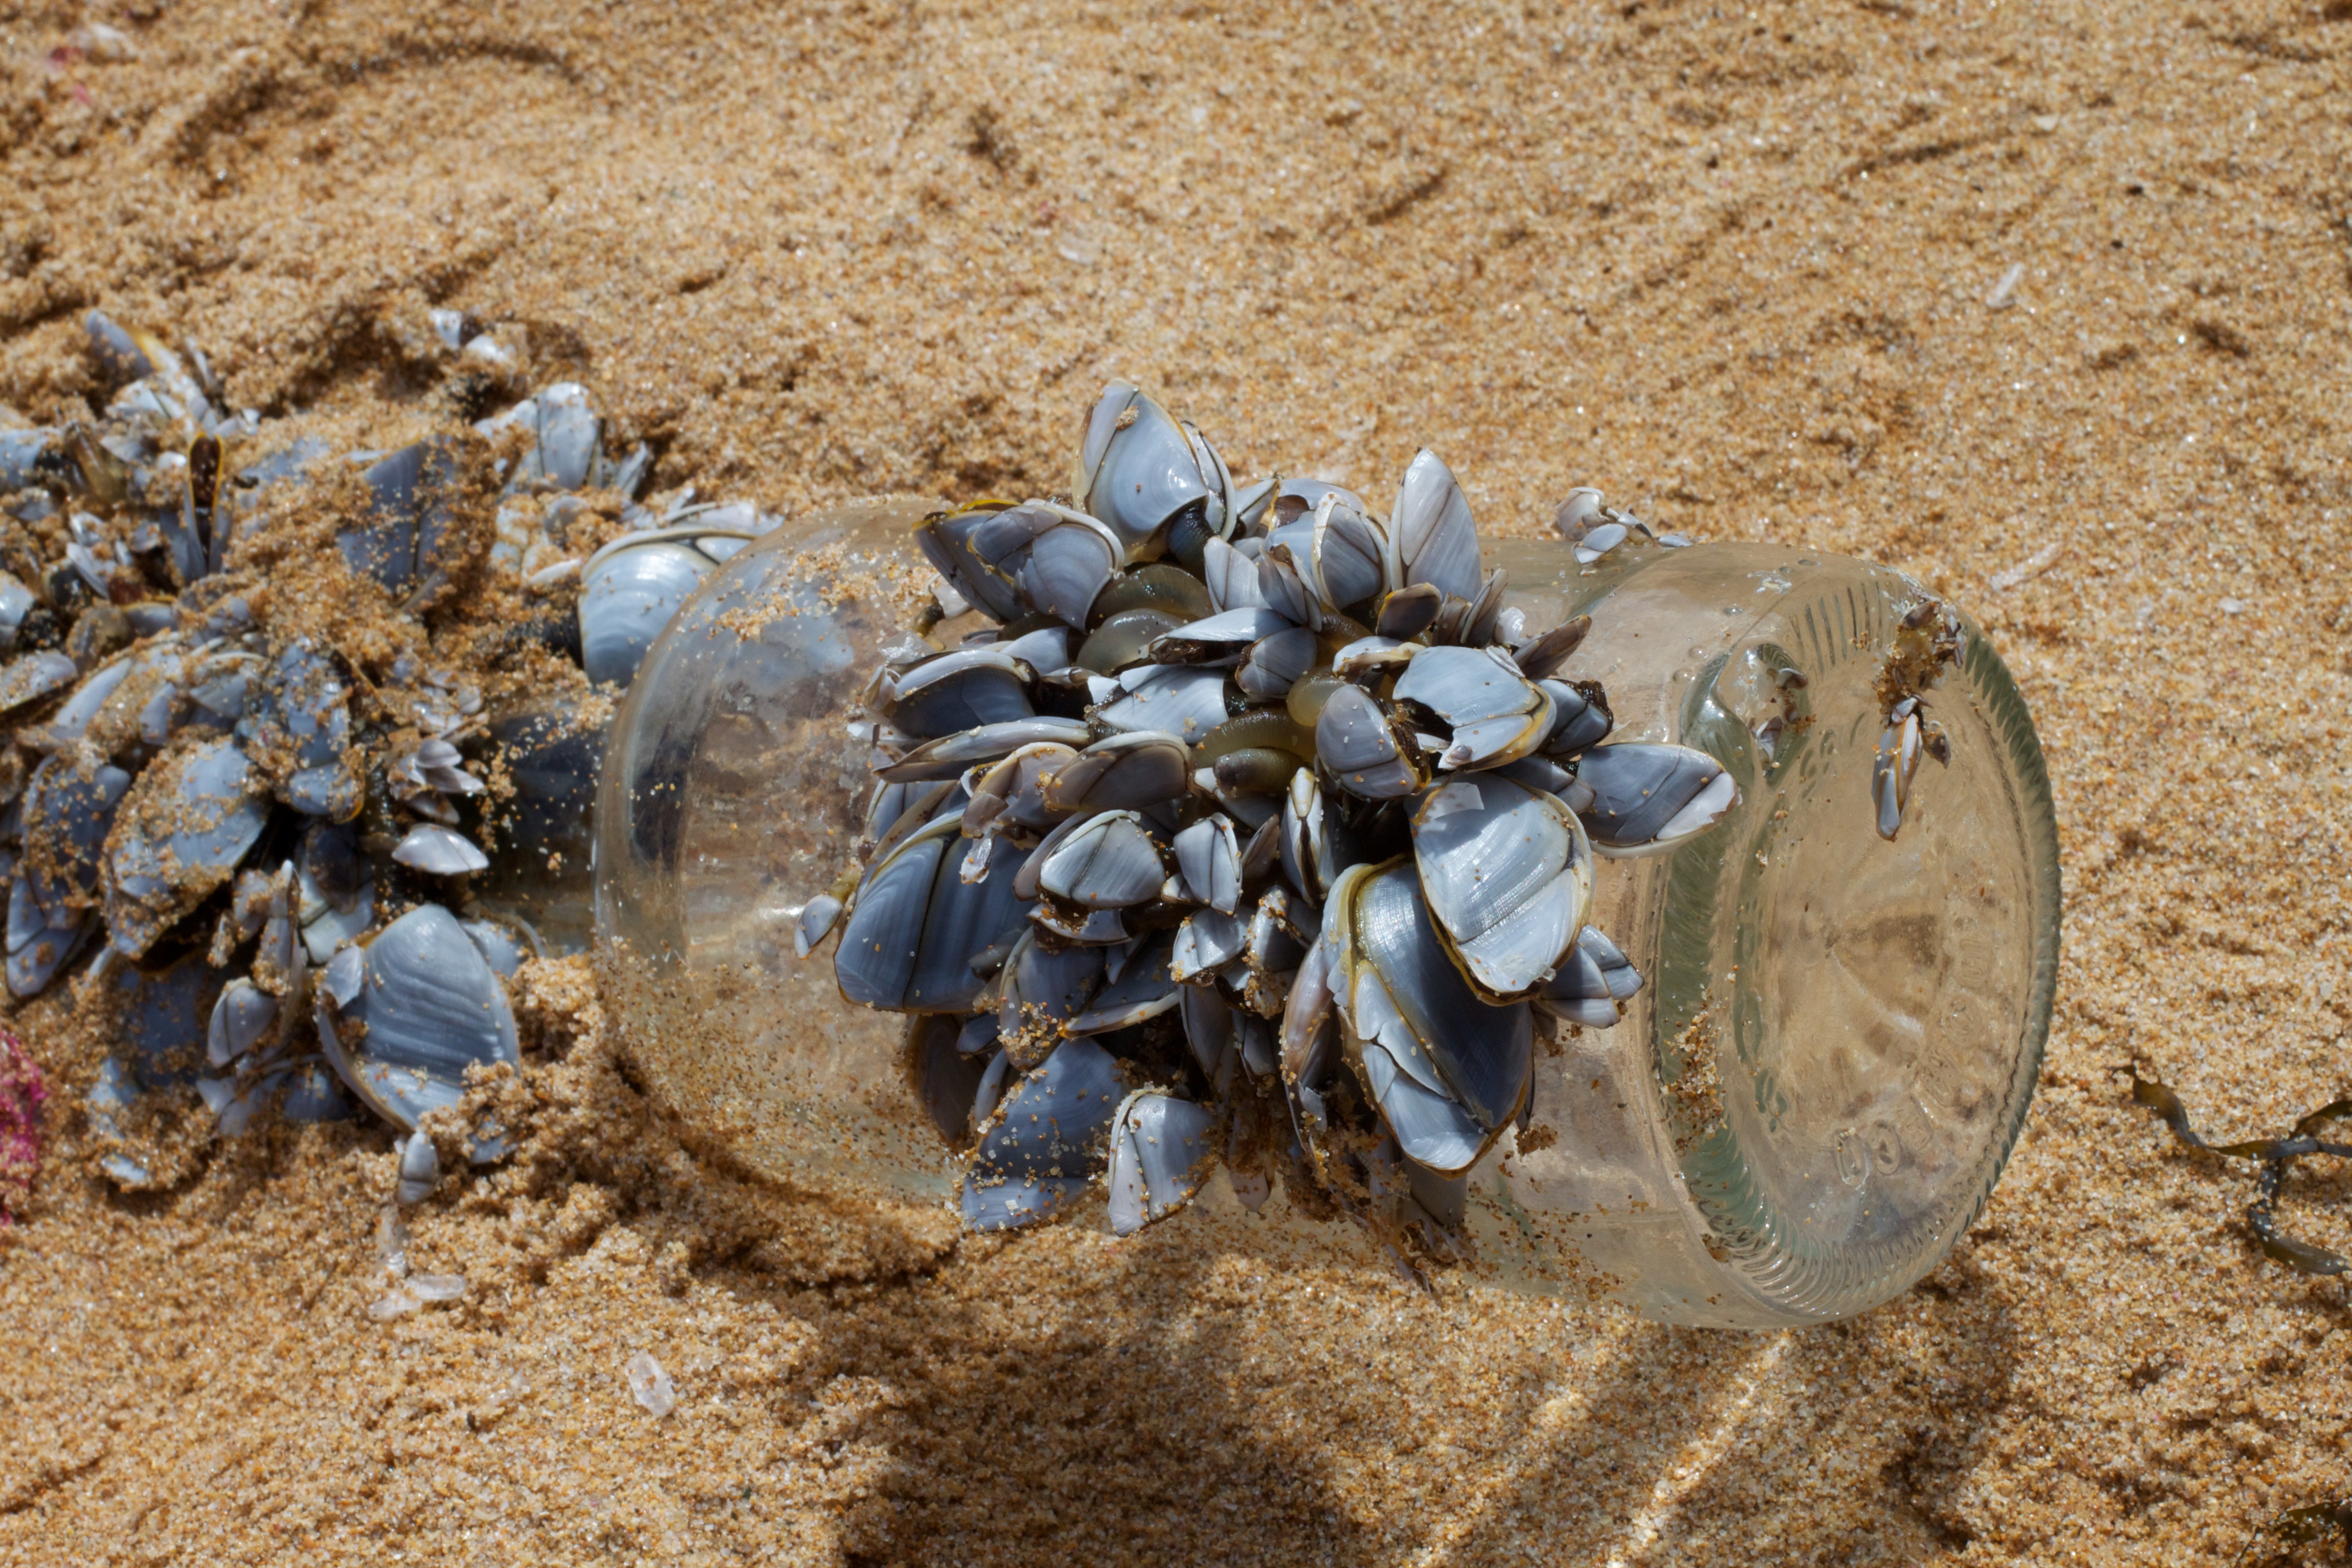
sand, food, soil, plough, auodyssey